Describe the emotion expressed in this image:  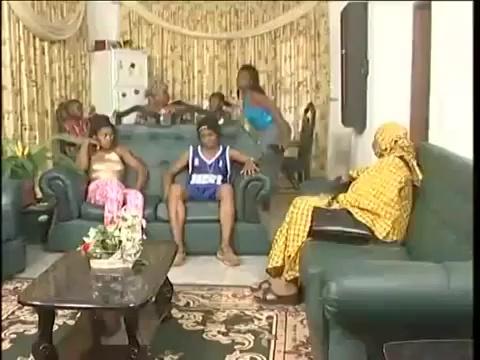
This person displays Pain, valence and arousal with low intensity.